Hugh Boyle Ewing

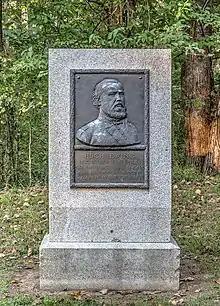
Relief portrait by Theo Alice Ruggles Kitson at Vicksburg National Military Park

In April 1861, Governor William Dennison appointed Ewing as the brigade-inspector of Ohio volunteers. He served under Rosecrans and McClellan in western Virginia. Ewing became colonel of the 30th Ohio Volunteer Infantry in August 1861.